Insular art

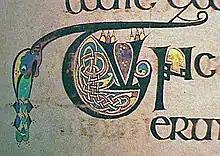
One of hundreds of small initials from the "Book of Kells"

The Insular style is most famous for its highly dense, intricate and imaginative decoration, which takes elements from several earlier styles. Late Iron Age Celtic art or "Ultimate La Tène", gave the love of spirals, triskeles, circles and other geometric motifs. These were combined with animal forms probably mainly deriving from the Germanic version of the general Eurasian animal style, though also from Celtic art, where heads terminating scrolls were common. Interlace was used by both these traditions, as well as Roman art (for example in floor mosaics) and other possible influences such as Coptic art, and its use was taken to new levels in Insular art, where it was combined with the other elements already mentioned.